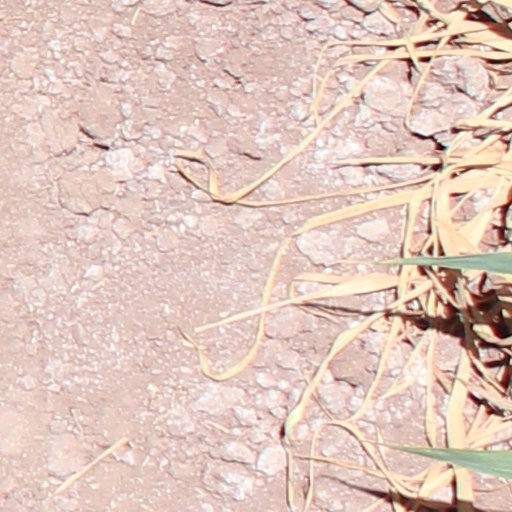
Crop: wheat